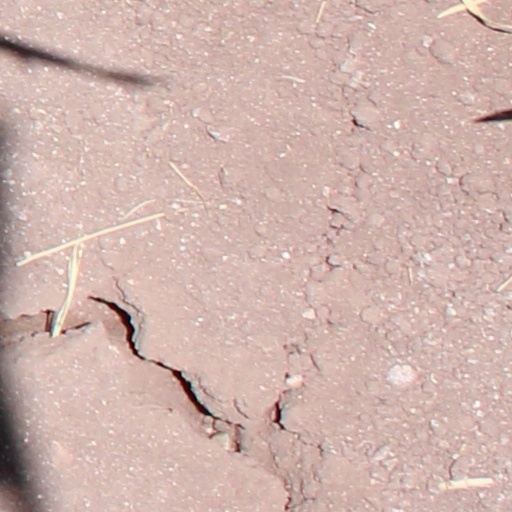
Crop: wheat